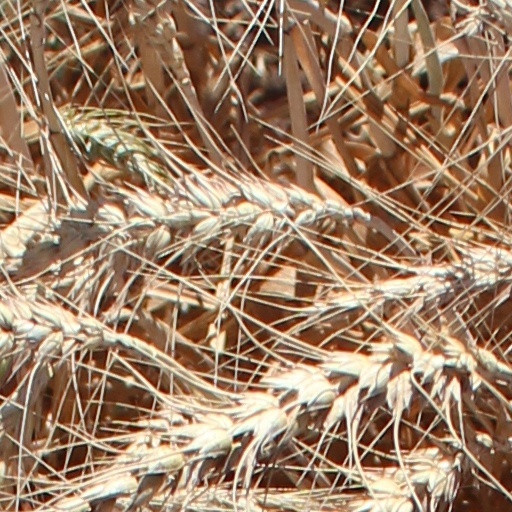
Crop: wheat